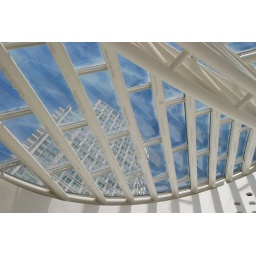
@Dailyshoot #ds449 Use a window or a door as a frame for your subject today in a photograph.